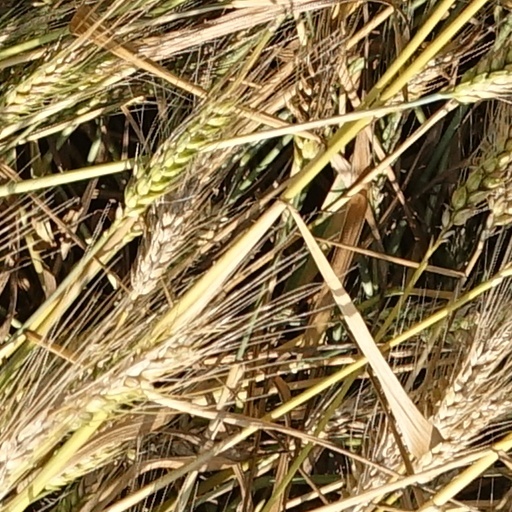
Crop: wheat